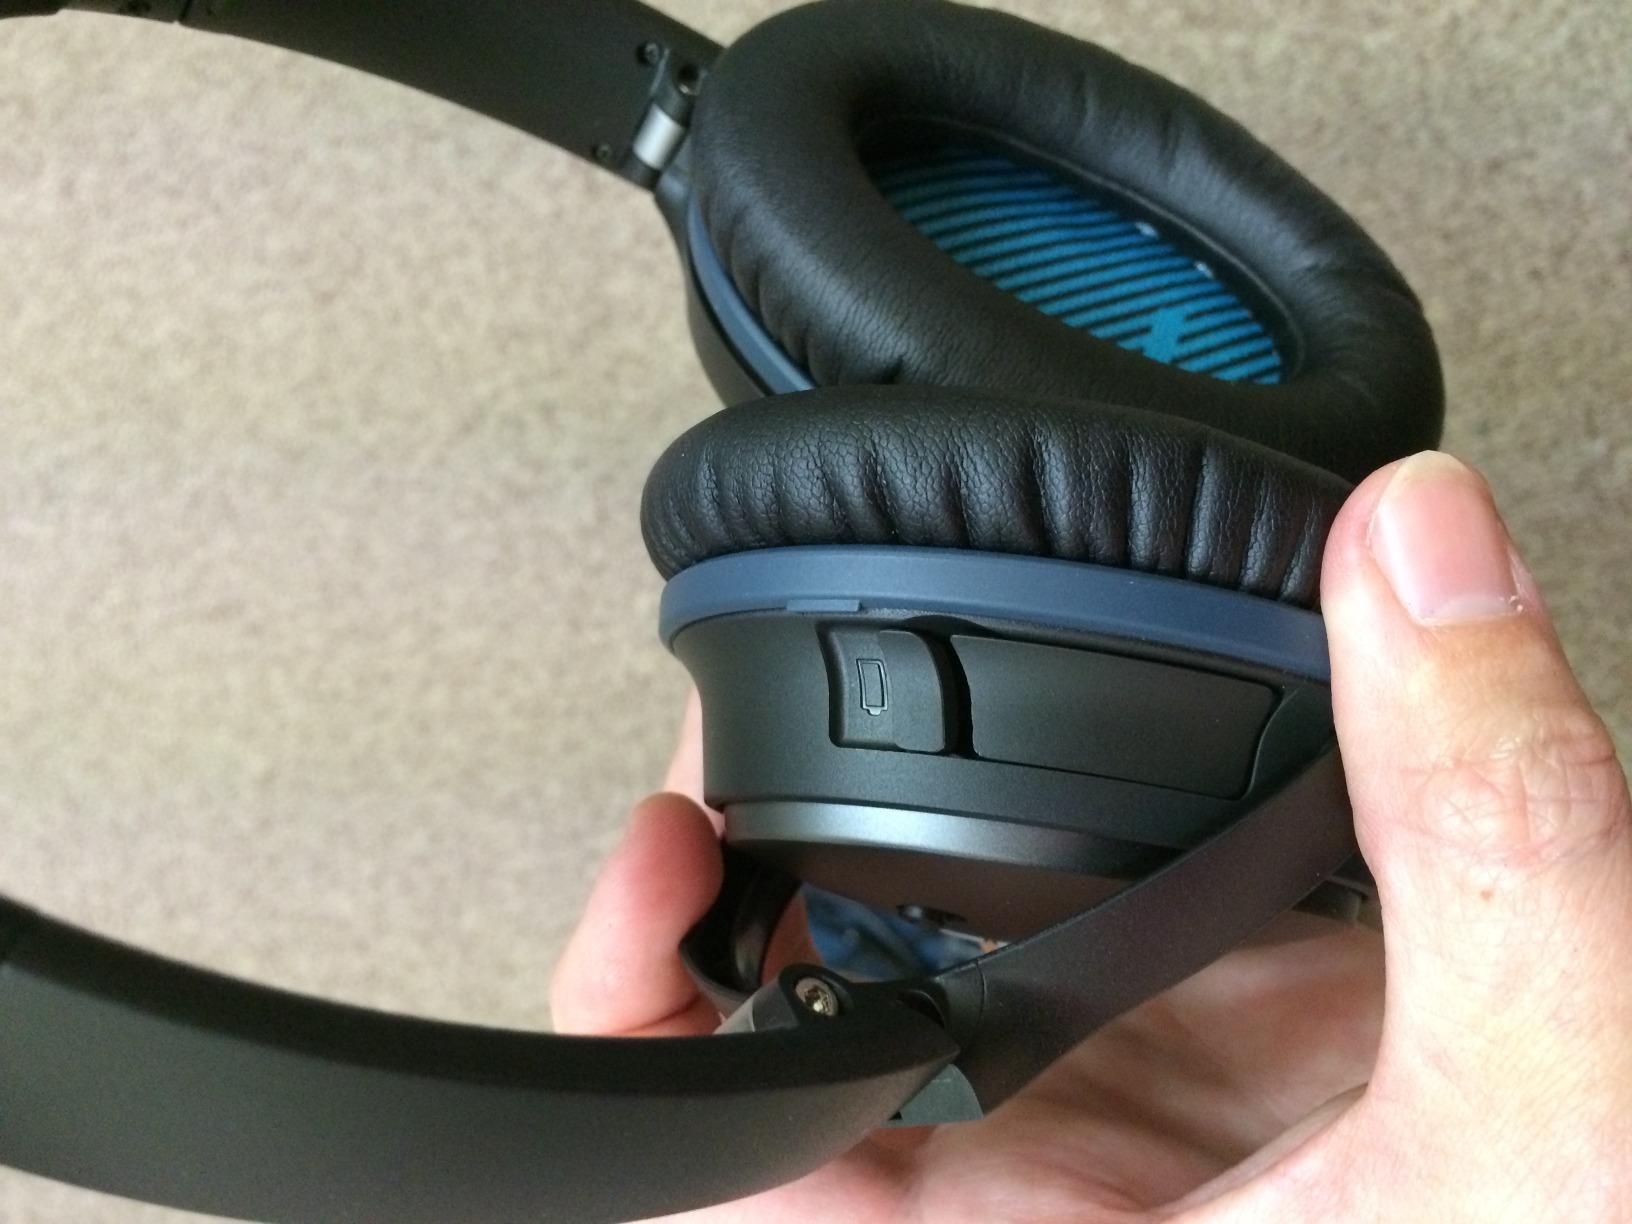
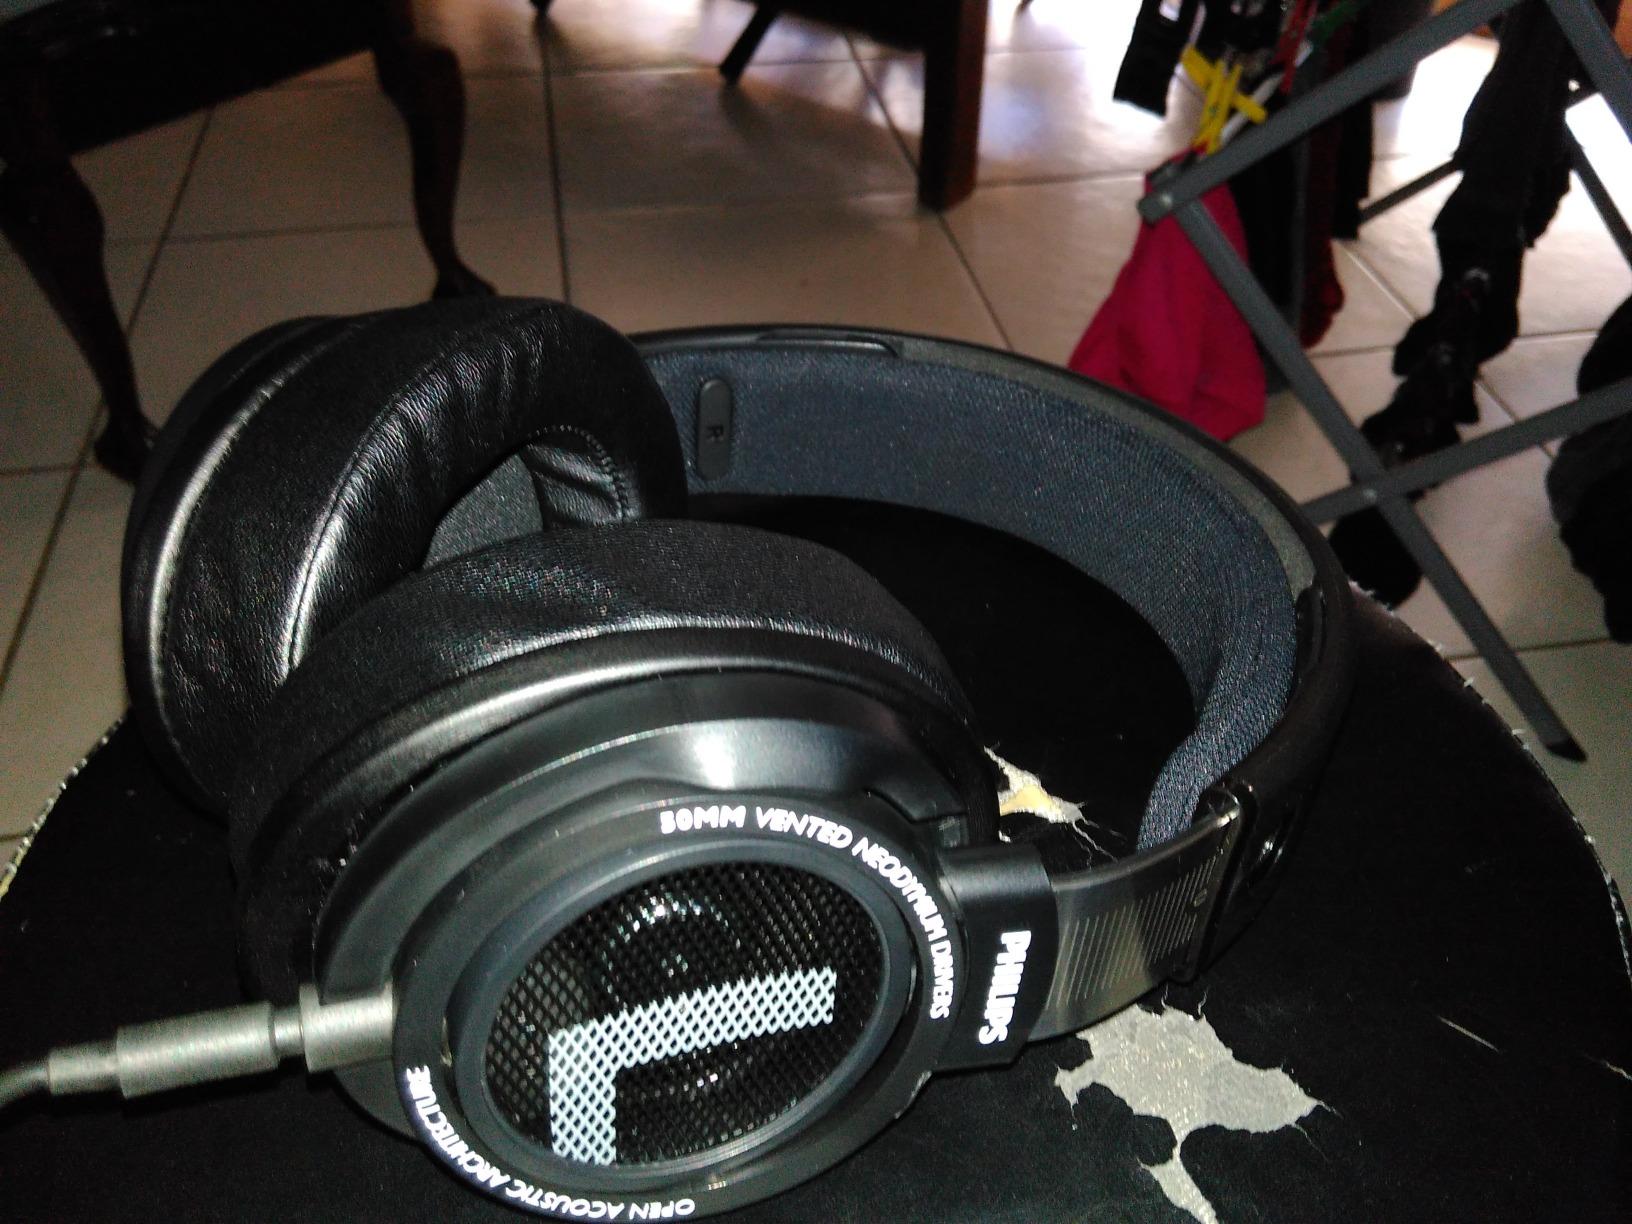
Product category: headphones
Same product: no